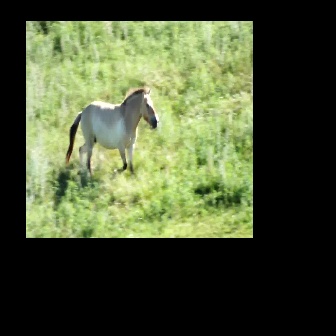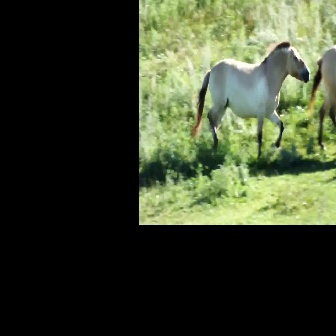
  Please identify the target specified by the bounding box [65,87,158,180] in the first image and locate it in the second image. Return the coordinates in [x_min,y_min,x_max,y_max] format.
Answer: [190,40,310,160]